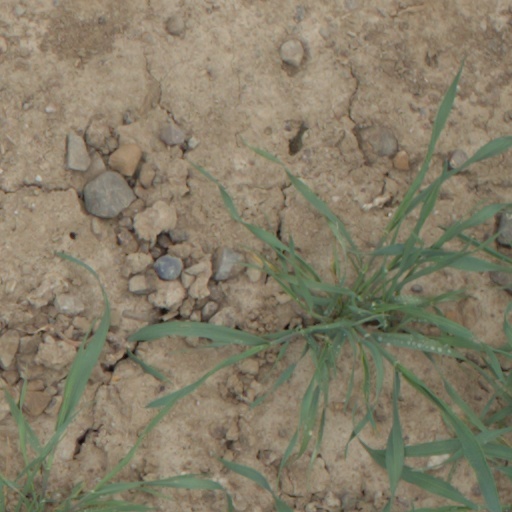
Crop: wheat